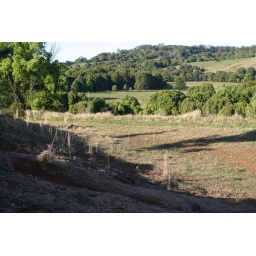
This is where the 92000L water tank will be- on the old cutting below the house site